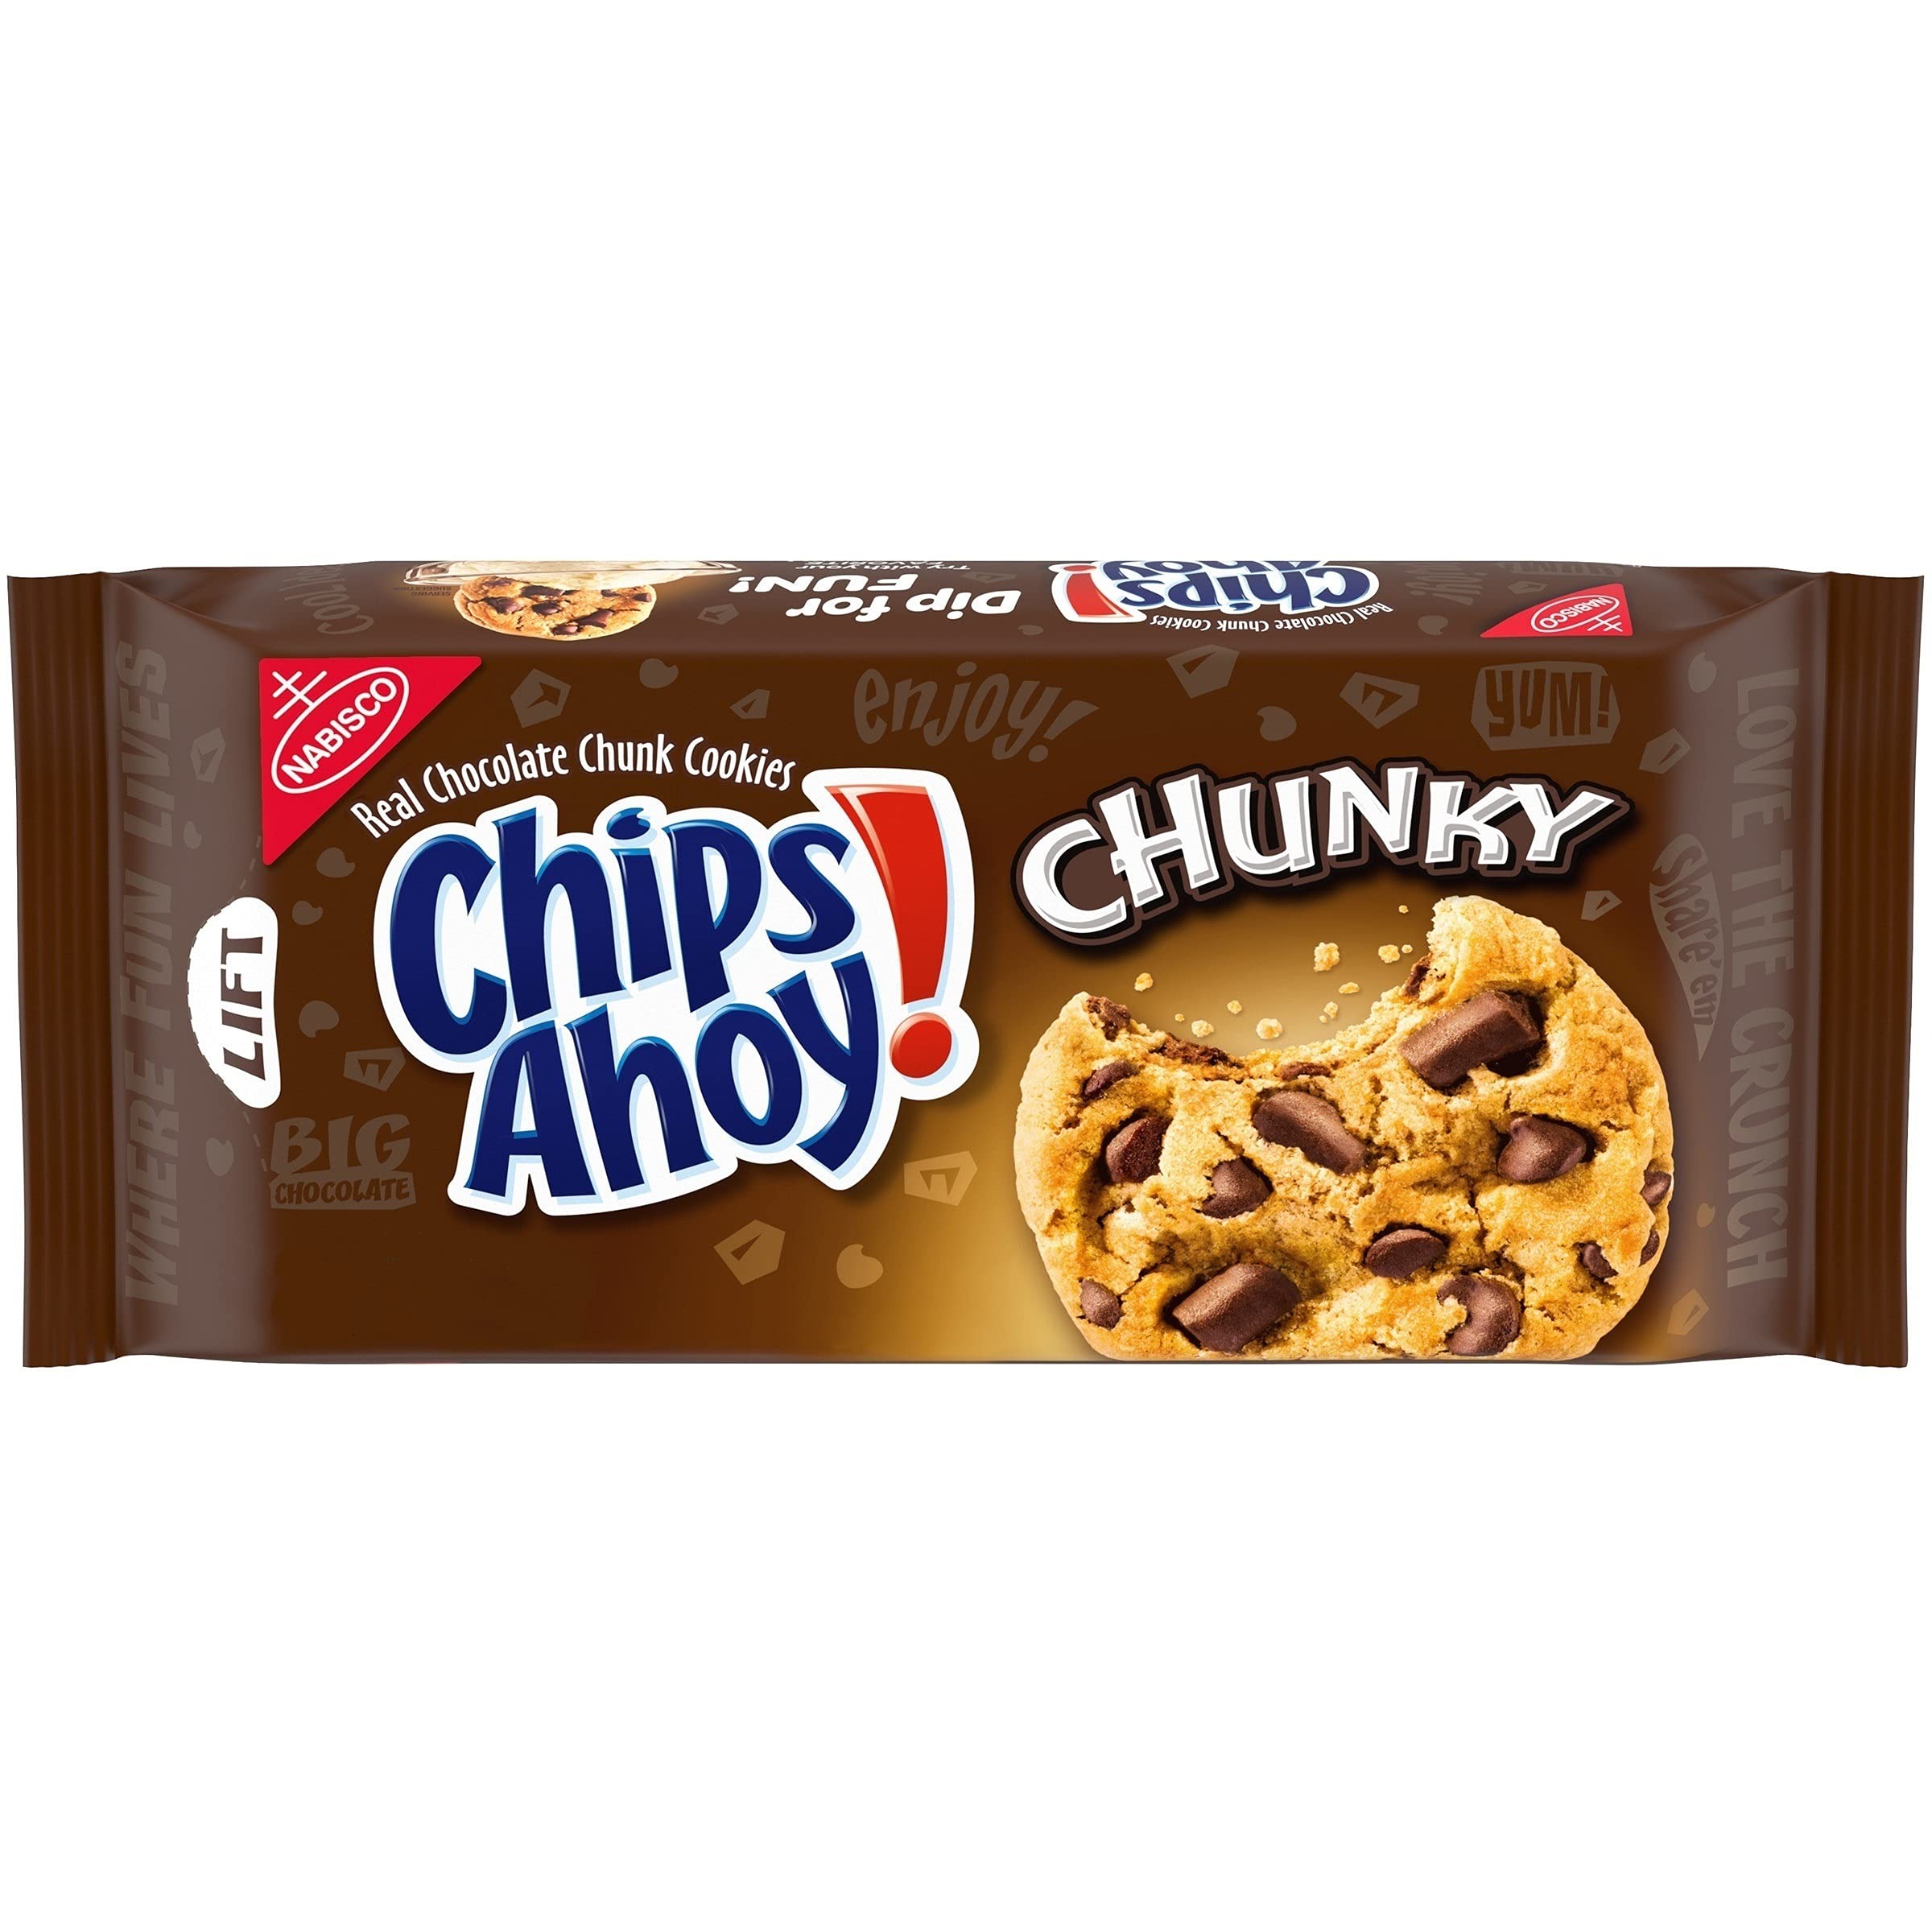
Item Name: CHIPS AHOY! Chunky Chocolate Chip Cookies, Gears 5 Edition, Free In-Game Content, 1 Pack (11.75 oz.)
Bullet Point 1: One 11 8 oz package of Chips Ahoy! Chunky Chocolate Chip Cookies
Bullet Point 2: Snack cookies made with real chocolate chunks
Bullet Point 3: Baked until perfectly crunchy
Bullet Point 4: Enjoy these chocolate chunk cookies as a treat at school, work or home
Bullet Point 5: Perfect for sharing with friends and family or enjoying on your own
Value: 11.75
Unit: Ounce

Price: 3.89